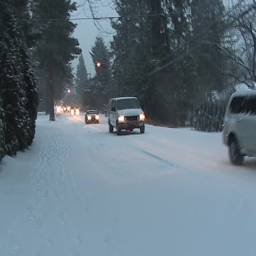
cars driving on snow covered street